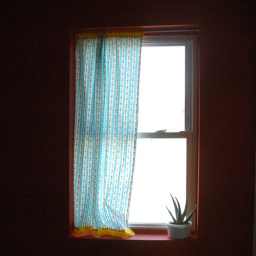
orange paint + vintage calico + aloe plant in milk glass = &amp;lt;3